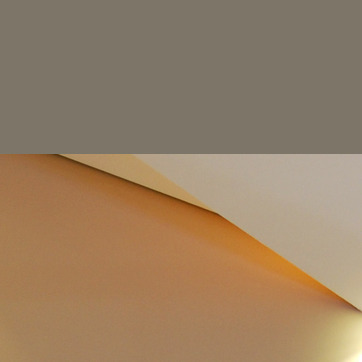
Material: painted